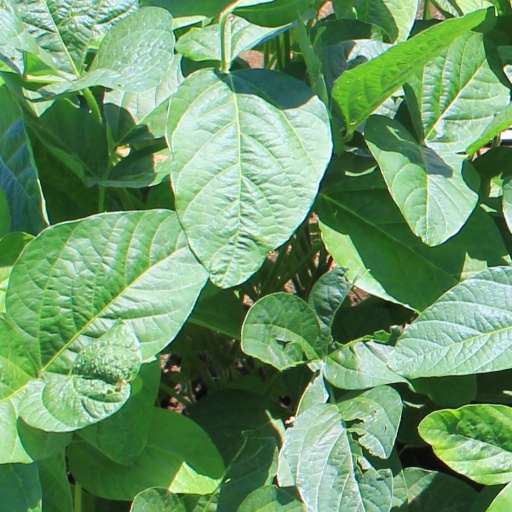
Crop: soybean